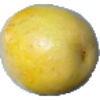
Label: maracuja